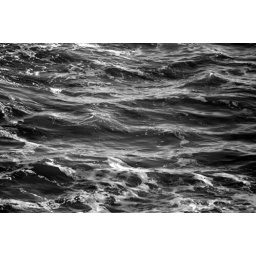
pacific in black & white